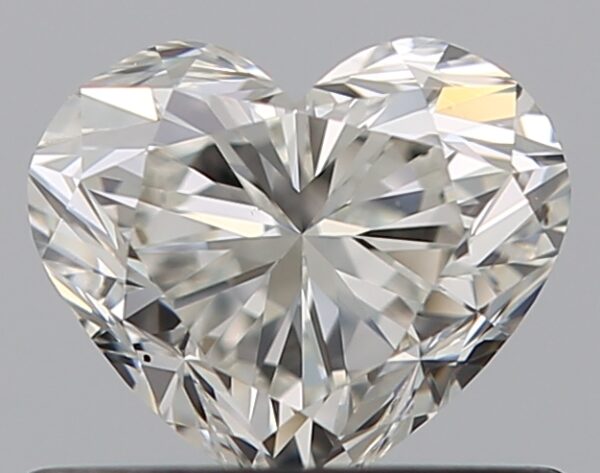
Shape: heart
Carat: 0.51
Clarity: VS2
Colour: I
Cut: VG
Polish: EX
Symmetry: VG
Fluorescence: F
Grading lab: GIA
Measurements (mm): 4.66 x 5.46 x 3.3